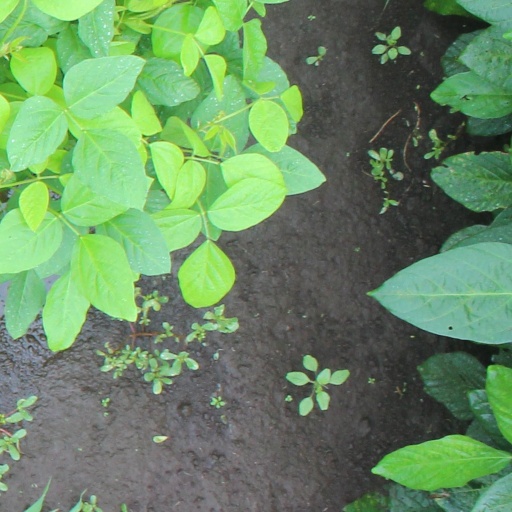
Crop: soybean